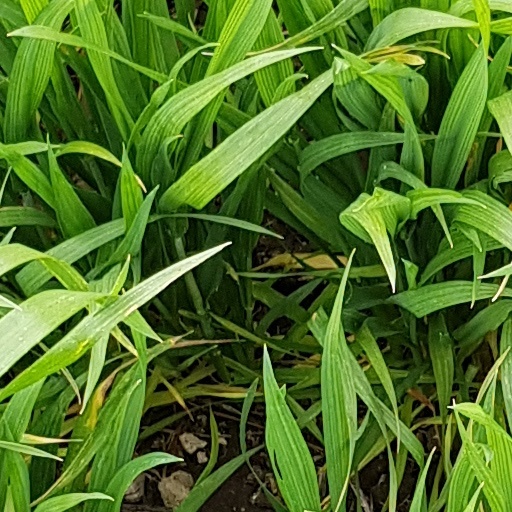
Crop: wheat